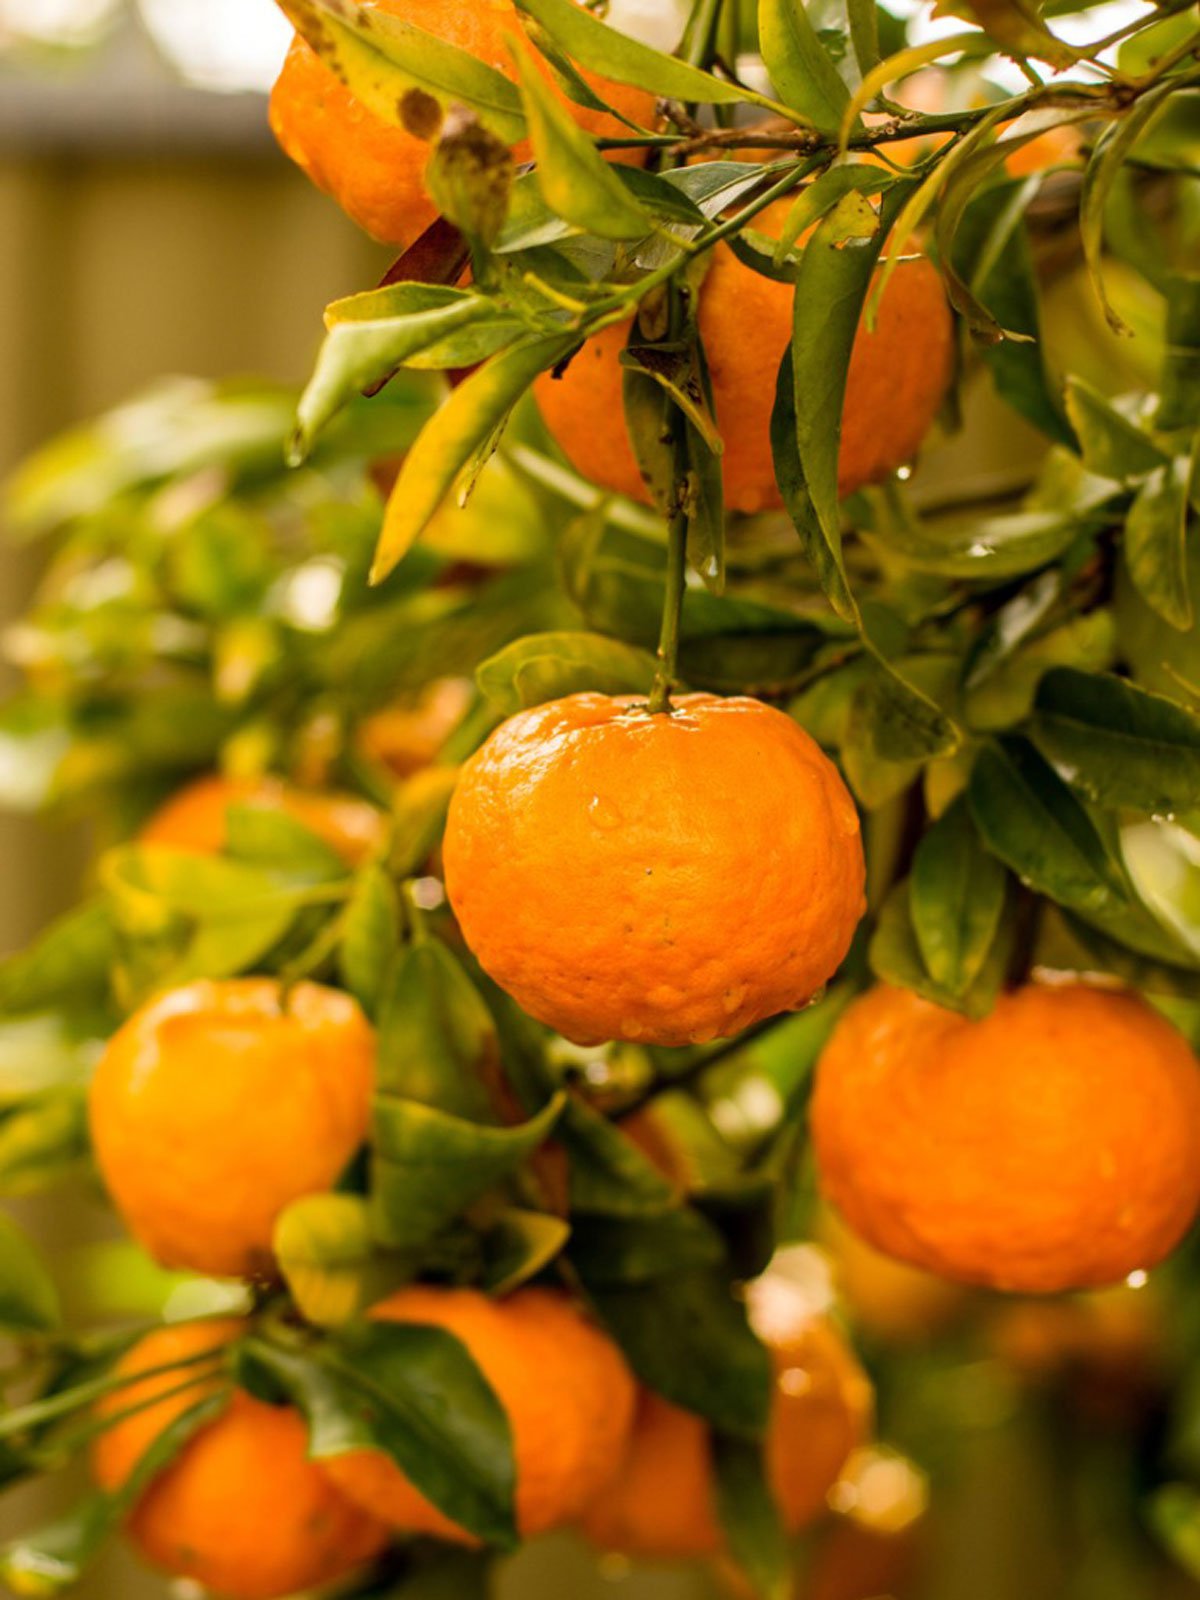
Label: Orange